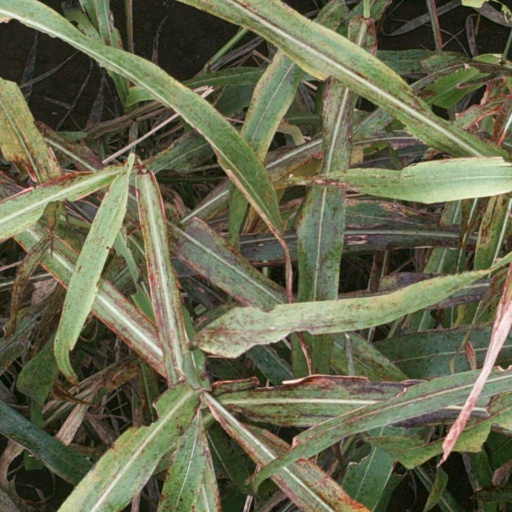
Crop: sorghum